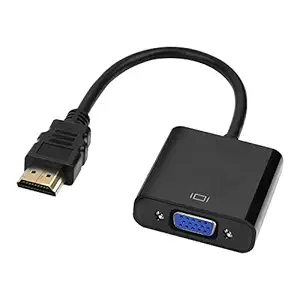
tizum HDMI to VGA Adapter Cable 1080P for Projector
Category: Electronics
Price: 279 (list price: 499)
Rating: 3.7 (10,962 ratings)
About this product: Superior Stability: Built-in advanced Certified AG6200 IC chip converts HDMI digital signal to VGA analog signal. It is NOT a bi-directional converter and cannot transmit signals from VGA to HDMI.|Compact Design: Tizum HDMI to VGA adapter is compact & lightweight which makes it easy to carry, travel friendly and also saves space on your desk helping it keep clutter free.|High Definition Image Quality: The HDMI male to VGA female converter supports resolution up to 1920x1080 60Hz (1080p Full HD) including 720p, 1600x1200, 1280x1024 for high definition monitors & projectors.|Wide Compatibility: The adapter is compatible with Computer, PC, Desktop, Laptop, Notebook, Chromebook, PS3, Xbox, Set Top Box, TV & other devices with HDMI port. Note: Does not Support Audio.|Incredible Performance: It resists corrosion & abrasion; improves signal transmission; & protects HDMI port of your device to ensure a longer lifespan